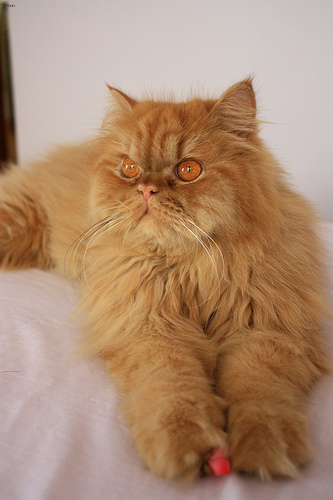
Animal: cat
Breed: Persian